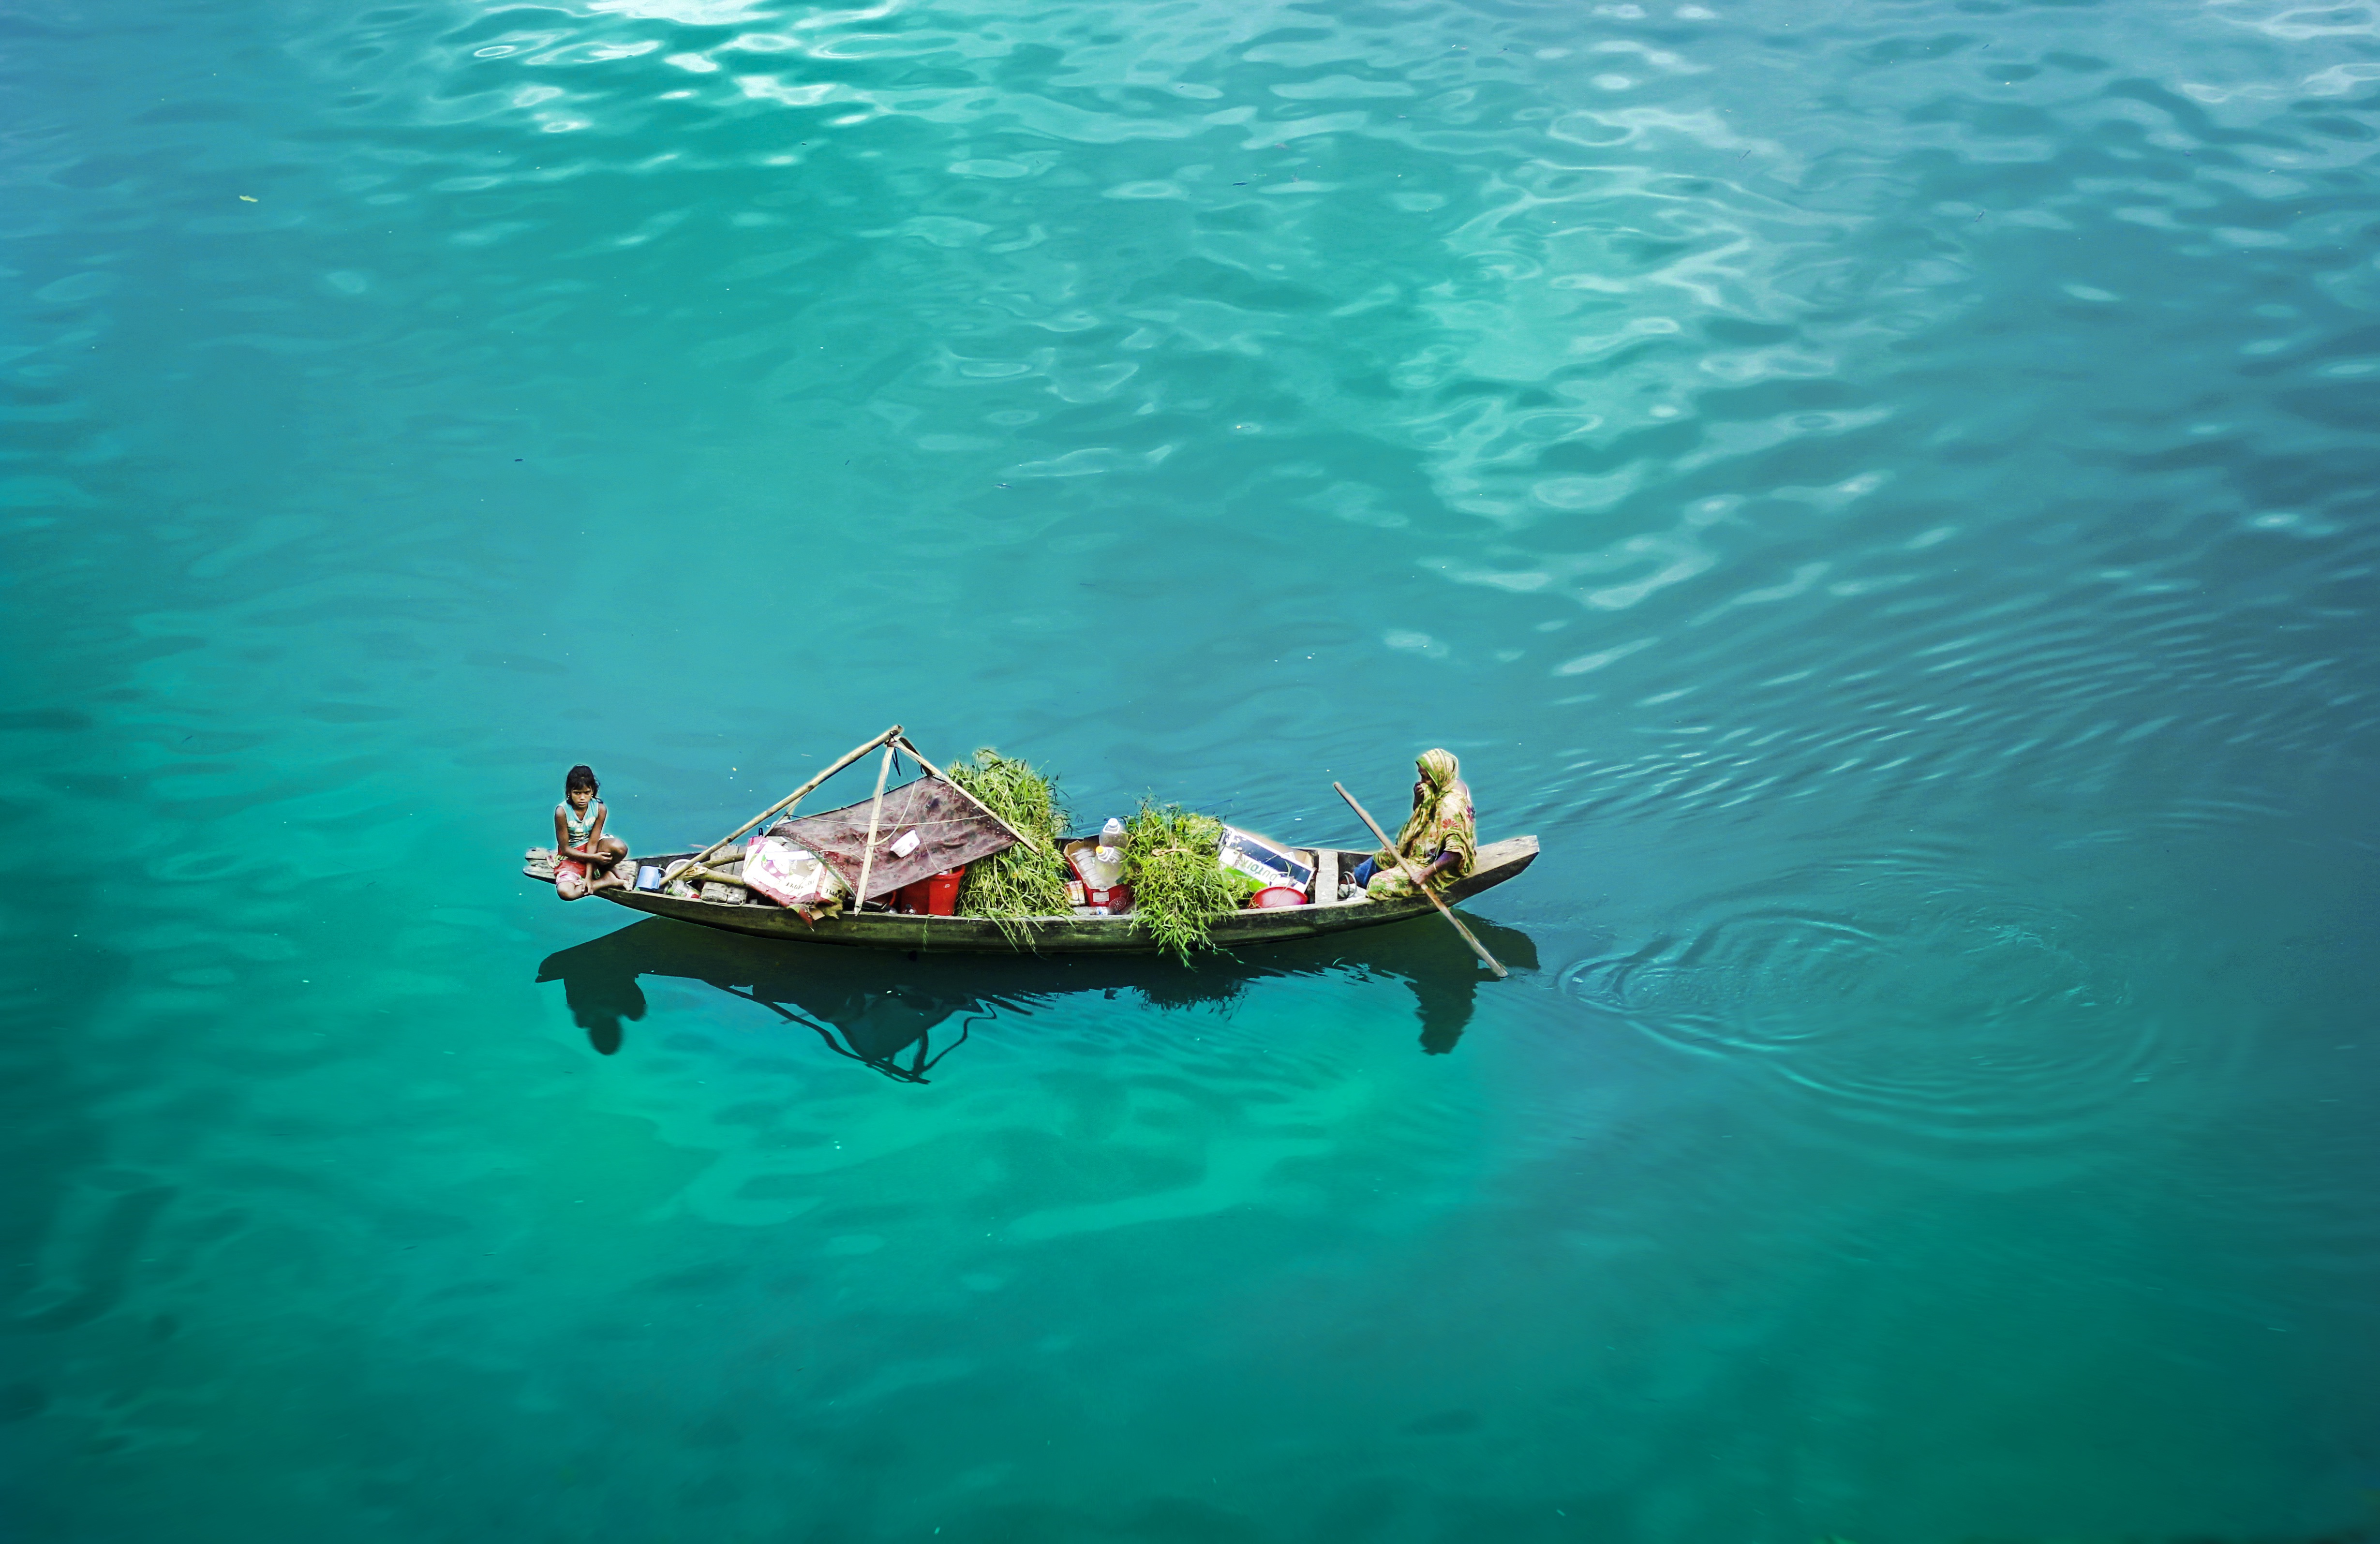
natural, water, boat, water resources, azure, boats and boating equipment and supplies, lake, watercraft, vehicle, waterway, leisure, calm, landscape, horizon, recreation, ship, travel, water transportation, sky, wind wave, adventure, canoe, ocean, reflection, island, paddle, tropics, boating, wave, watercraft rowing, water sport, sea, lake district, oar, tourism, sound, fun, long tail boat, river